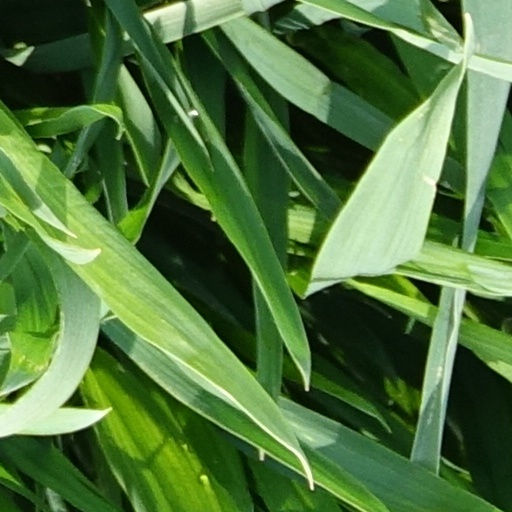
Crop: wheat